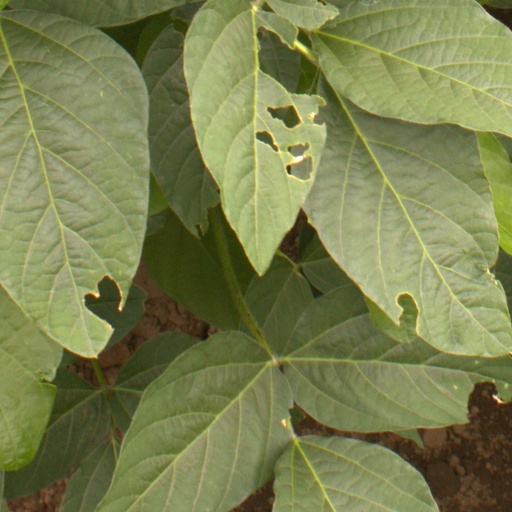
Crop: soybean